Florida State Road 70

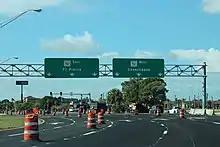
Interstate 95 exit onto SR 70 in St. Lucie County.

SR 70 begins in Manatee County just south of Bradenton city limits at an intersection with US 41 (Tamiami Trail). From its terminus, it heads east along 53rd Avenue West as a four-lane undivided road. It expands to a six-lane divided road at 15th Street (301 Boulevard). As it continues through the community of Oneco, it crosses the Seminole Gulf Railway's Sarasota Division and Bowles Creek before coming to an intersection with US 301.